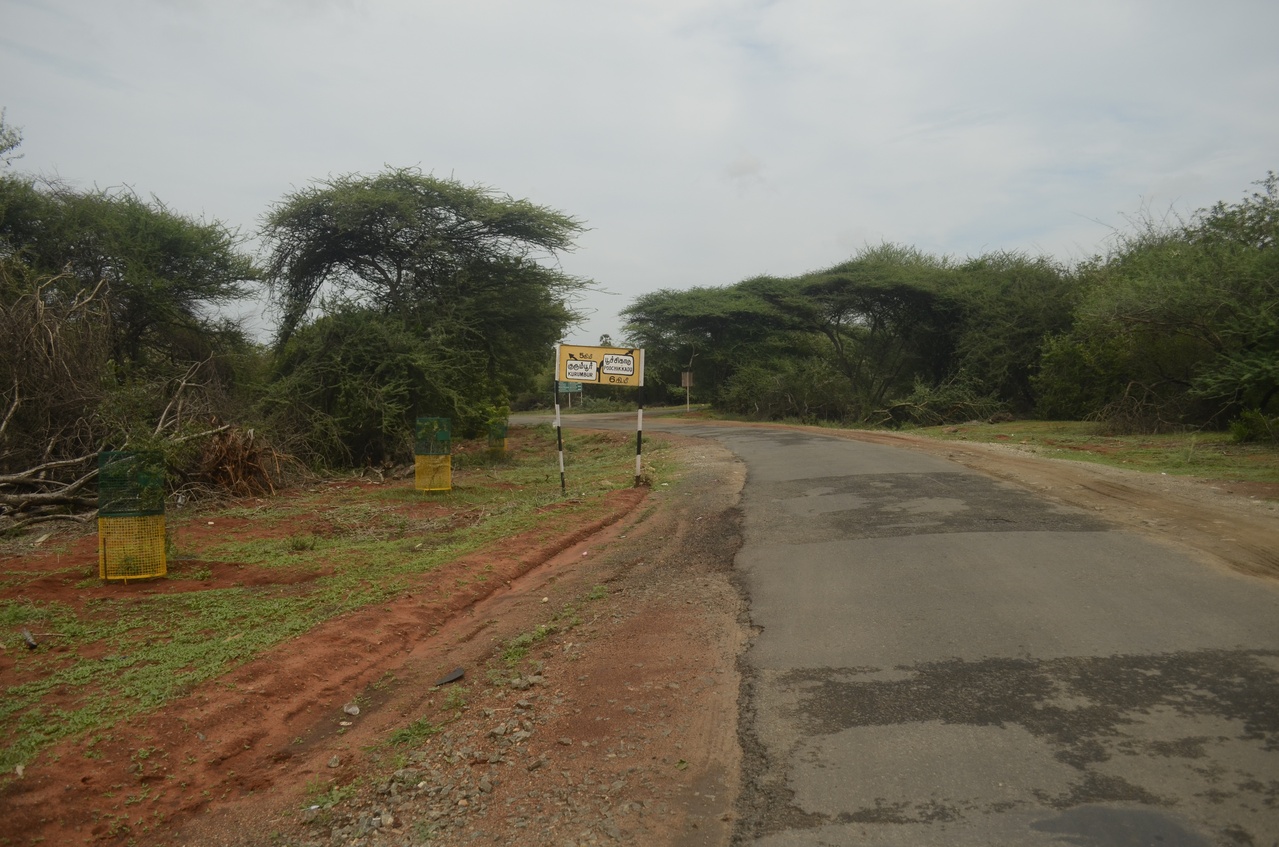
Road in Theri Kadu in Tuticorin district